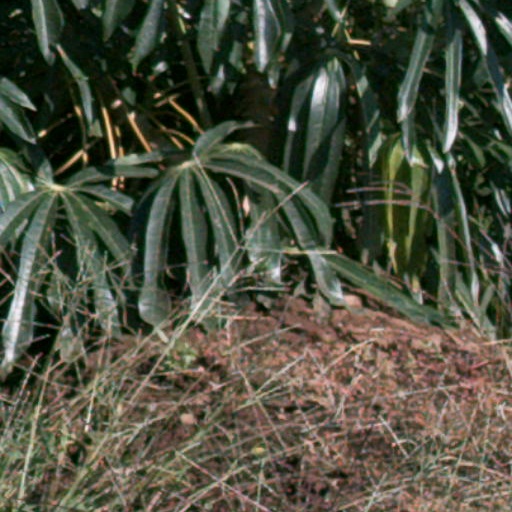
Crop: cassava